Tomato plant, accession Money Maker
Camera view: bottom (45 deg); turntable rotation: 0 degrees
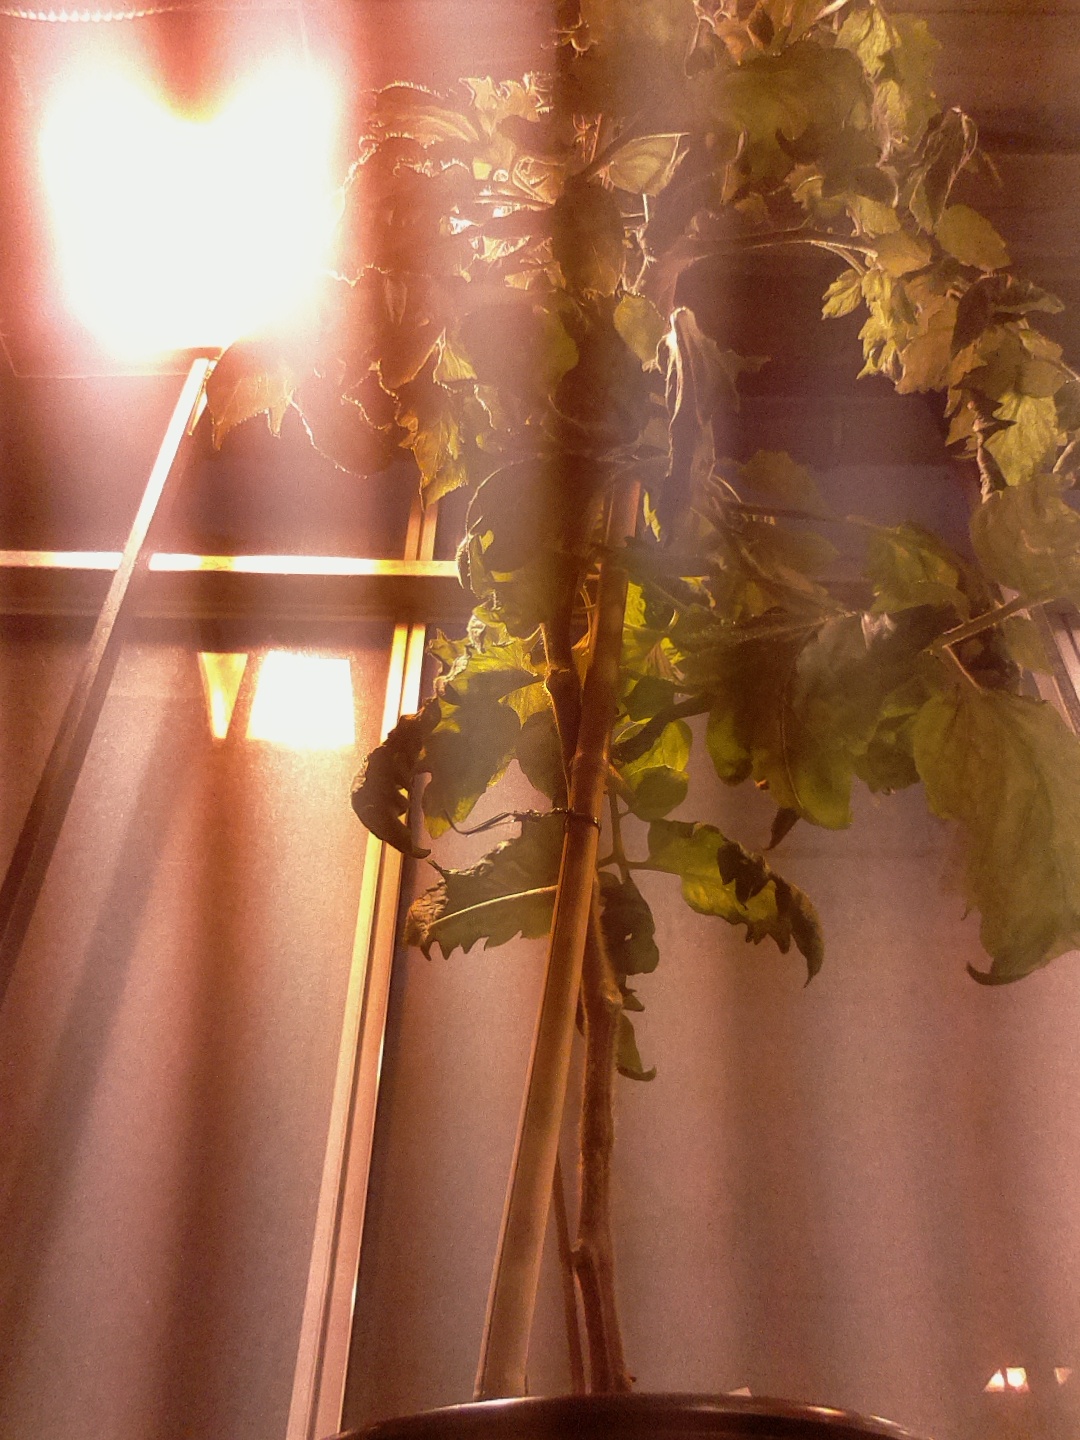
BBCH growth stage 70: Fruits at the main stem or branches visibles